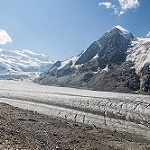
Label: glacier